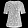
Label: T - shirt / top